Material unaccounted for

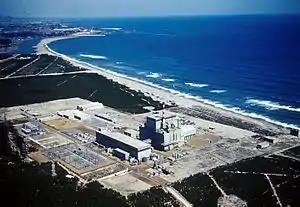
At the Tokai Nuclear Power Plant in Japan, the issue of residual holdup was problematic. In 1988, operators noticed plutonium becoming stuck in gloveboxes. This led to the development of a system that would allow measurement of the residual holdup without having to dismantle the hot cells. However, the system's imprecision contributed to an overall measurement uncertainty of roughly 15%. By 1994, due to a variety of factors, the plant's MUF had grown to about 69 kg of plutonium.

Charles D. Ferguson writes that the "biggest concern is statistically significant positive MUF values bigger than the LEMUF, because this could indicate diversion, loss, or theft. The inventory difference also has to reconcile losses of uranium and plutonium through radioactive decay and transmutations of an element to a different element in a nuclear reactor or accelerator. Other losses or consumptions of nuclear material occur in nuclear explosives or reactors via fission. The Department of Energy (DOE) has tried to take into account these natural and manmade losses and consumptions in its historical assessment of uranium and plutonium stockpiles."